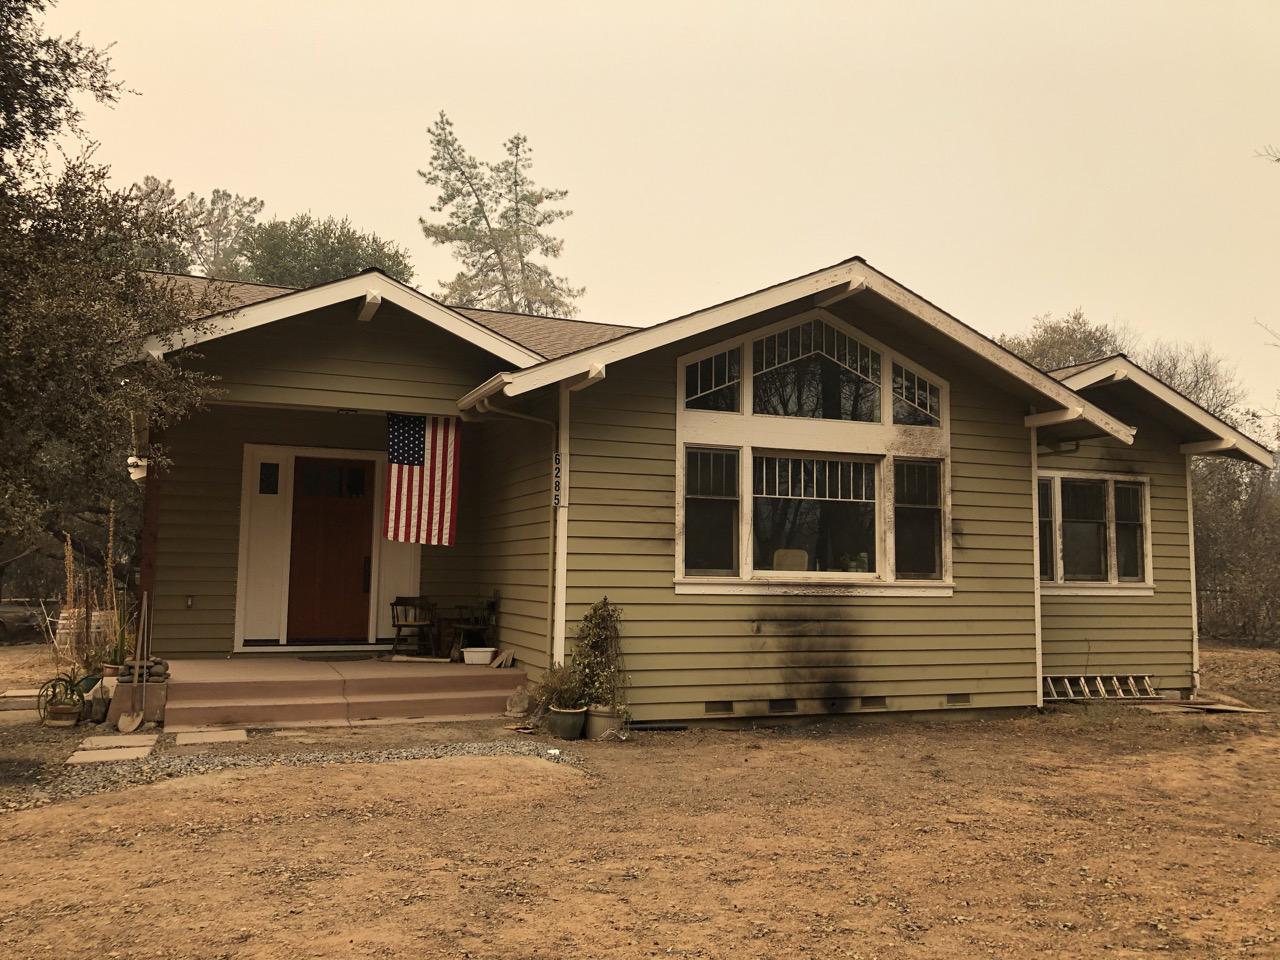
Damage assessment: affected